X Constitutional Government of Portugal

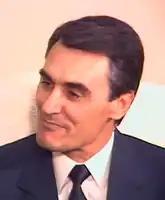
Prime Minister Aníbal Cavaco Silva

The X Constitutional Government of Portugal (Portuguese: "X Governo Constitucional de Portugal") was the tenth government of the Third Portuguese Republic, in office from 6 November 1985 to 17 August 1987. It was formed by members of the Social Democratic Party (PSD) and had Aníbal Cavaco Silva, leader of the PSD, as prime minister.